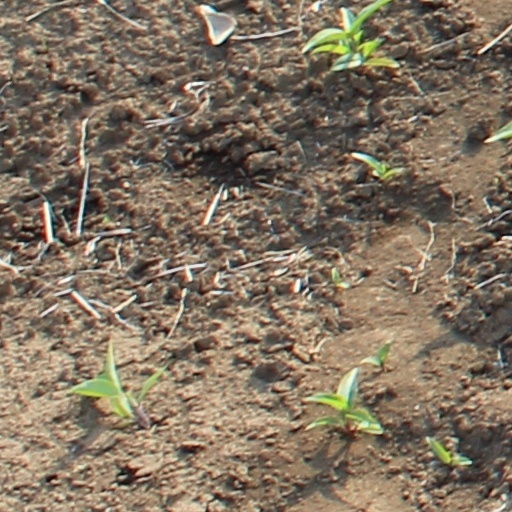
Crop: wheat